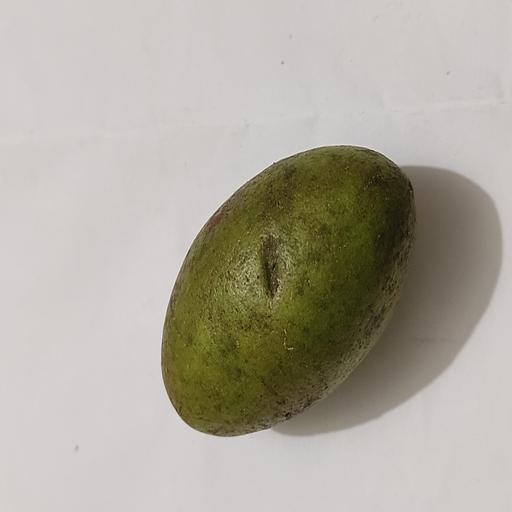
Crop type: Olive